Transcritical cycle

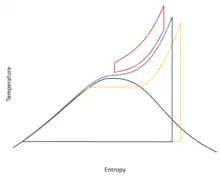
Ts diagrams of subcritical (yellow), transcritical (blue) and supercritical (red) power cycles

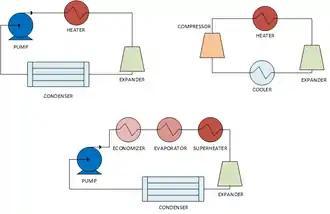

As in any power cycle, the most important indicator of its performance is the thermal efficiency. The thermal efficiency of a transcritical cycle is computed as: